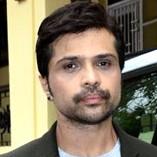
Age: 41